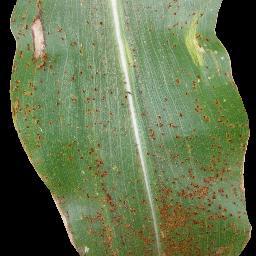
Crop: corn
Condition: (maize)_common_rust